Walsall Museum

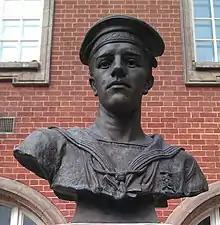
Bust of John Henry Carless VC outside Walsall Museum, England.

Walsall Museum was a small, local history museum located in the centre of Walsall in the West Midlands. The holdings of Walsall Museum ranged from seventeenth-century firemarks to twenty-first century posters. There was also a large collection of costume and textiles; notably The Hodson Shop Collection, a unique collection of unsold shop stock of working-class clothing dating from the 1920s to the 1960s. The museum closed permanently in March 2015. The collections were placed in secure storage and remain under the care of Walsall Council's Museum Service.